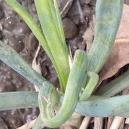
Crop: Onion
Condition: alternaria-d